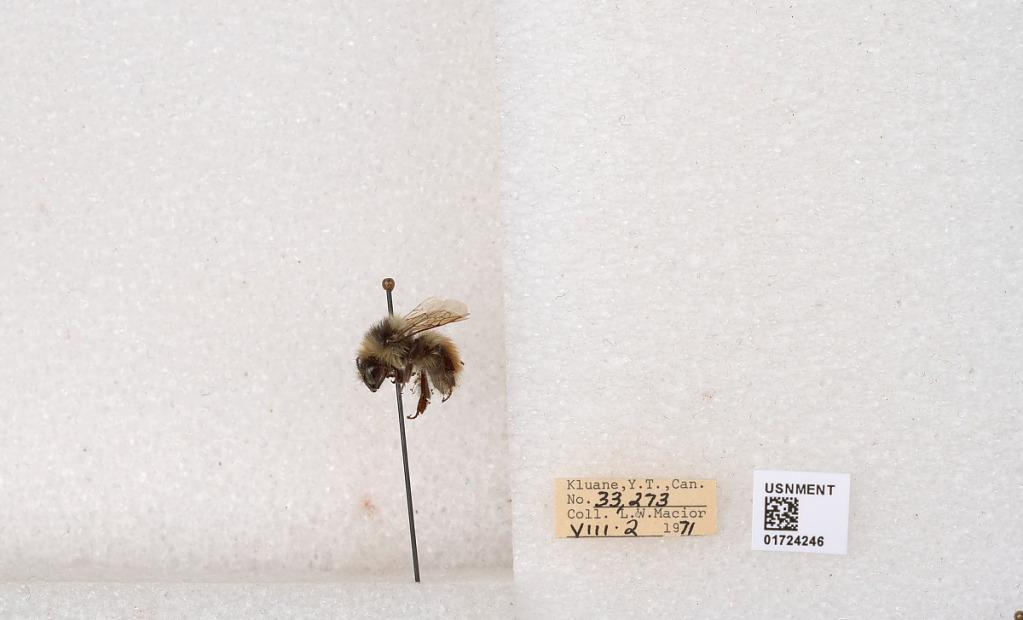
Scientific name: Bombus (Pyrobombus) sylvicola Kirby
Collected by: L. Macior
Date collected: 1971-8-2
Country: Canada
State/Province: Yukon Teritory
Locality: Kluane National Park and Reserve
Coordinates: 60.7493, -139.504